Anjum Fakih

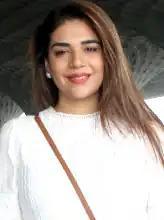
Fakih in 2023

Anjuum Fakih (born 12 September 1989) earlier known as Anjum Fakih is an Indian actress and model who works in Hindi television. She is best known for her work in Zee TV soap operas "Ek Tha Raja Ek Thi Rani" (2015–16) and "Kundali Bhagya" (2017–23), and Sony TV's "Bade Achhe Lagte Hain 2" (2021–22).